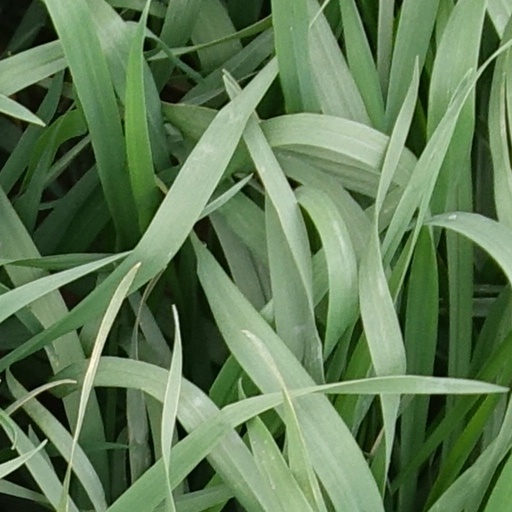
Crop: wheat